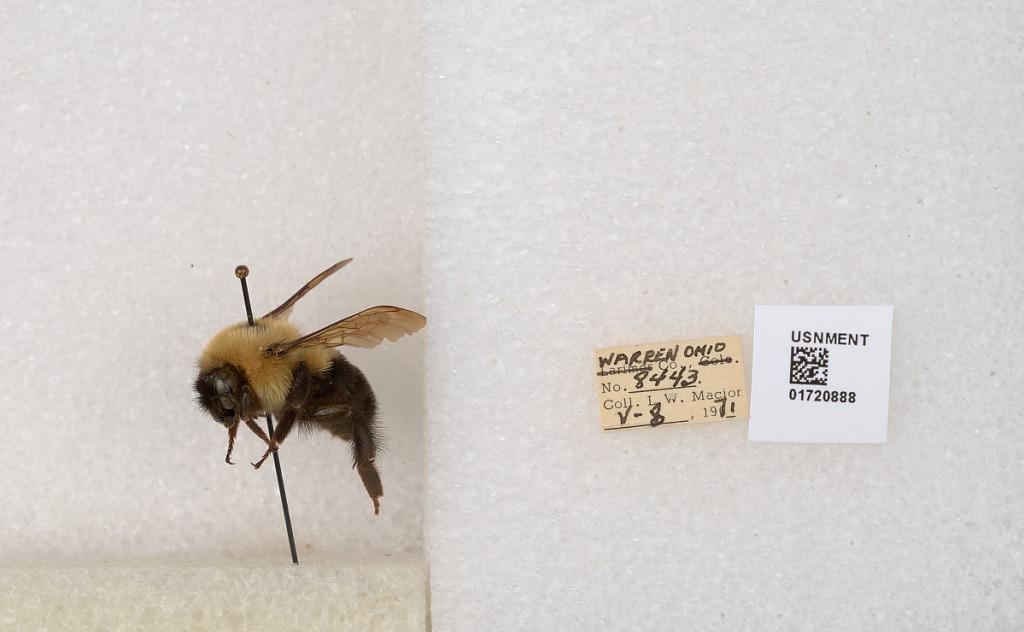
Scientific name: Bombus bimaculatus Cresson
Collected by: L. Macior
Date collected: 1971-5-8
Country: United States
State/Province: Ohio
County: Warren
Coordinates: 39.4276, -84.1668